Cyrus Bussey

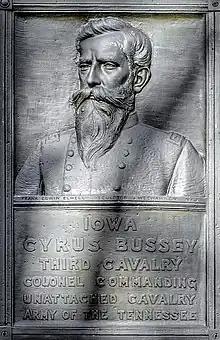
Relief portrait at Vicksburg National Military Park

He served throughout the Civil War, beginning his military career as an Aide-de-Camp to Iowa Governor Samuel J. Kirkwood. He was promoted to colonel and given command of the 3rd Iowa Cavalry Regiment in September 1861, which he led into the Battle of Pea Ridge. In November 1862 he received the command of a cavalry brigade in the Thirteenth Army Corps and was the Chief of Cavalry for Ulysses S. Grant's army during the Vicksburg Campaign. Being promoted to Brigadier General of U.S. Volunteers on January 5, 1864, he was assigned a cavalry brigade in the Seventh Army Corps in the Department of Arkansas. Later in the war he changed the branch and received command of an infantry brigade in the same corps; and when the war ended Bussey commanded the corps´ 3rd Division. He received his final promotion to the rank of Brevet Major General of U.S.V. on March 13, 1865, and was mustered out of the Volunteer Service on August 24, 1865.